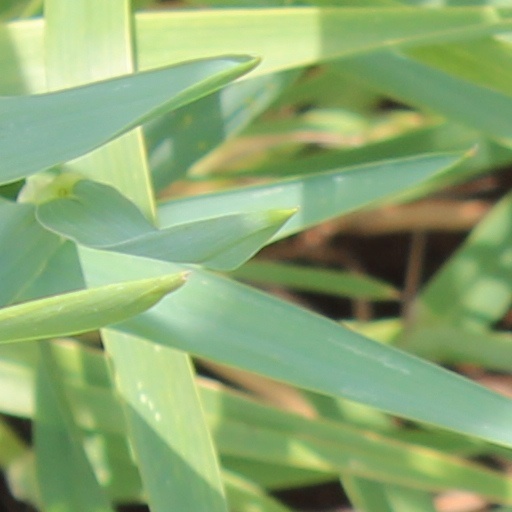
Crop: wheat